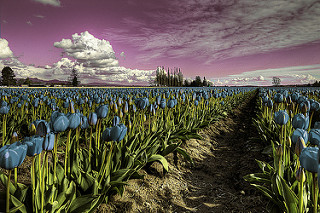
Flower: tulip